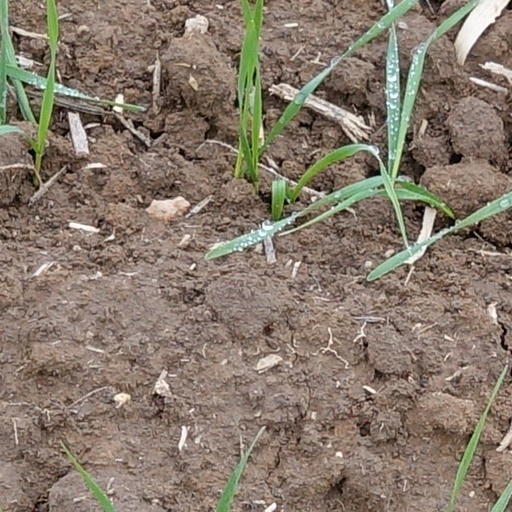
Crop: wheat